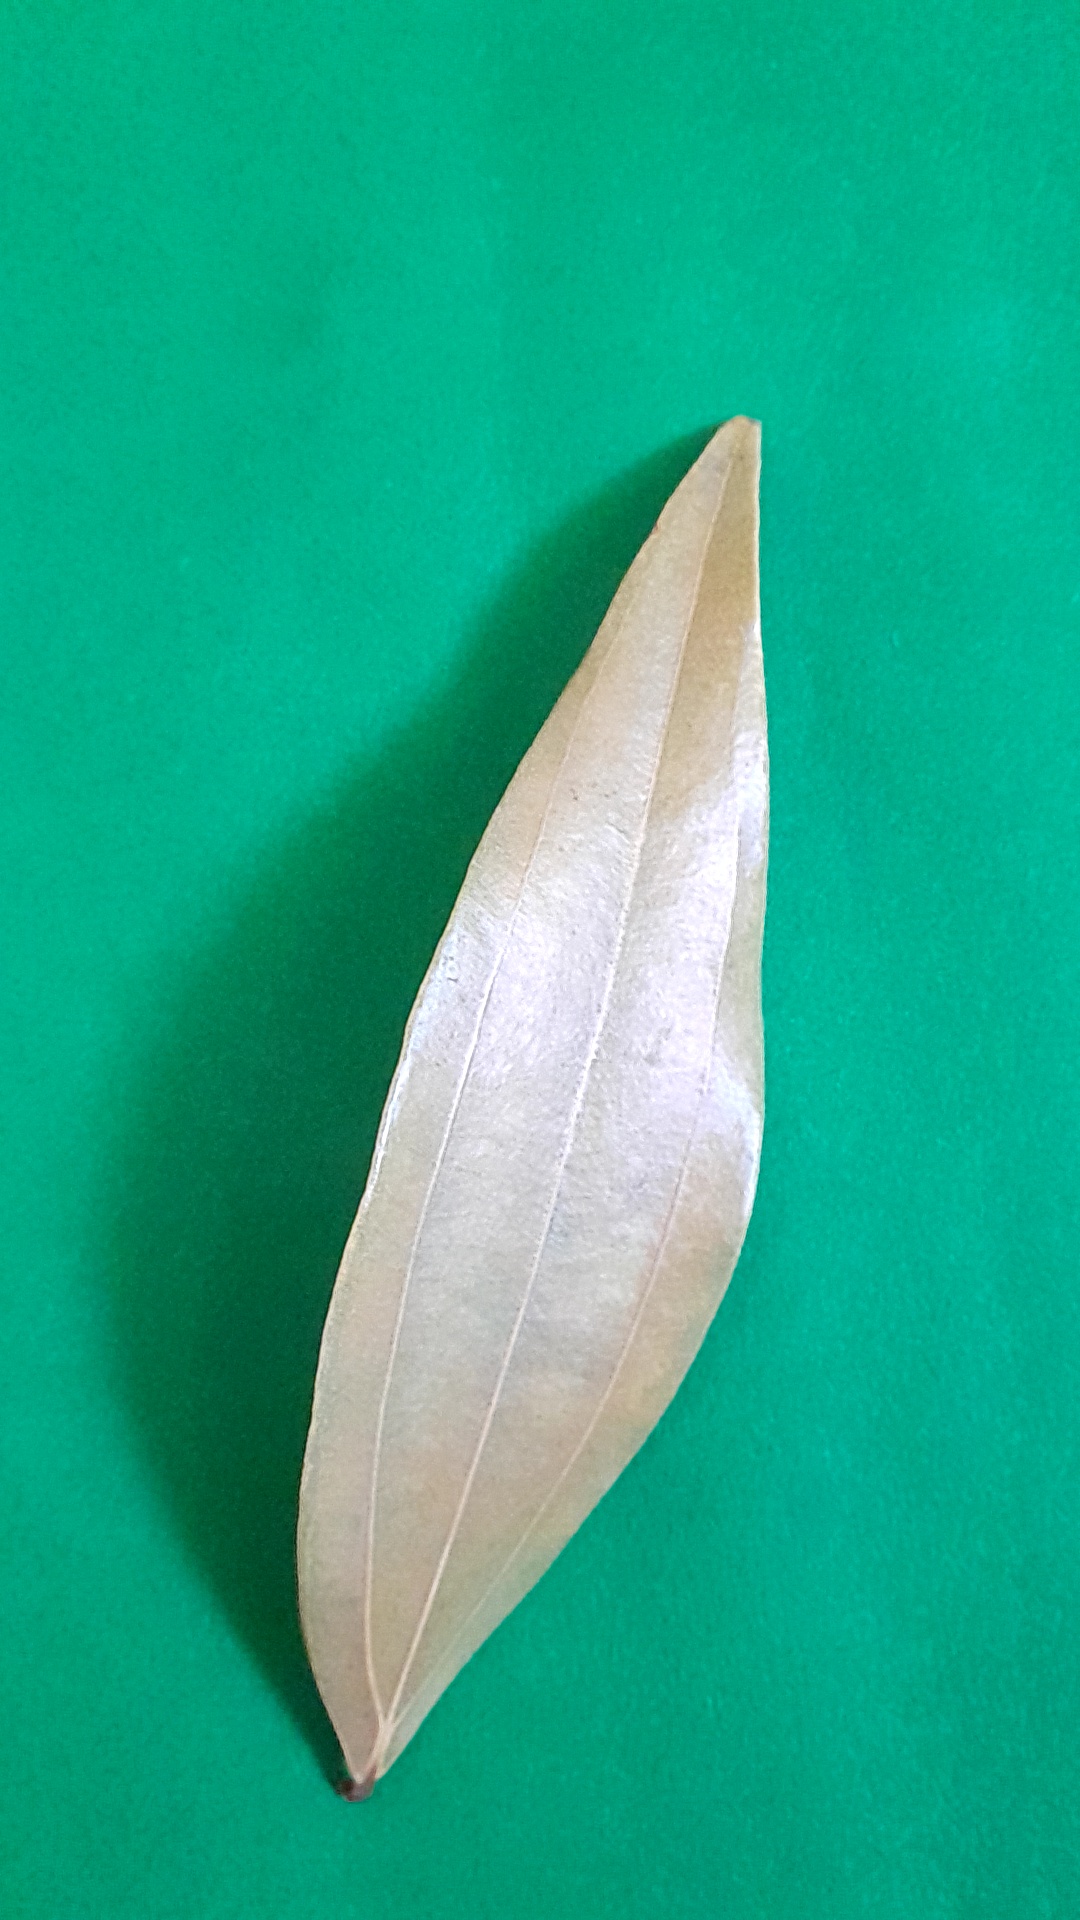
Label: Dry Leaf